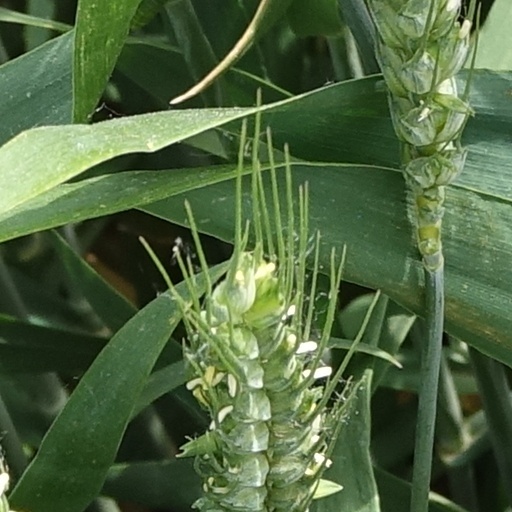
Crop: wheat